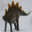
Label: dinosaur